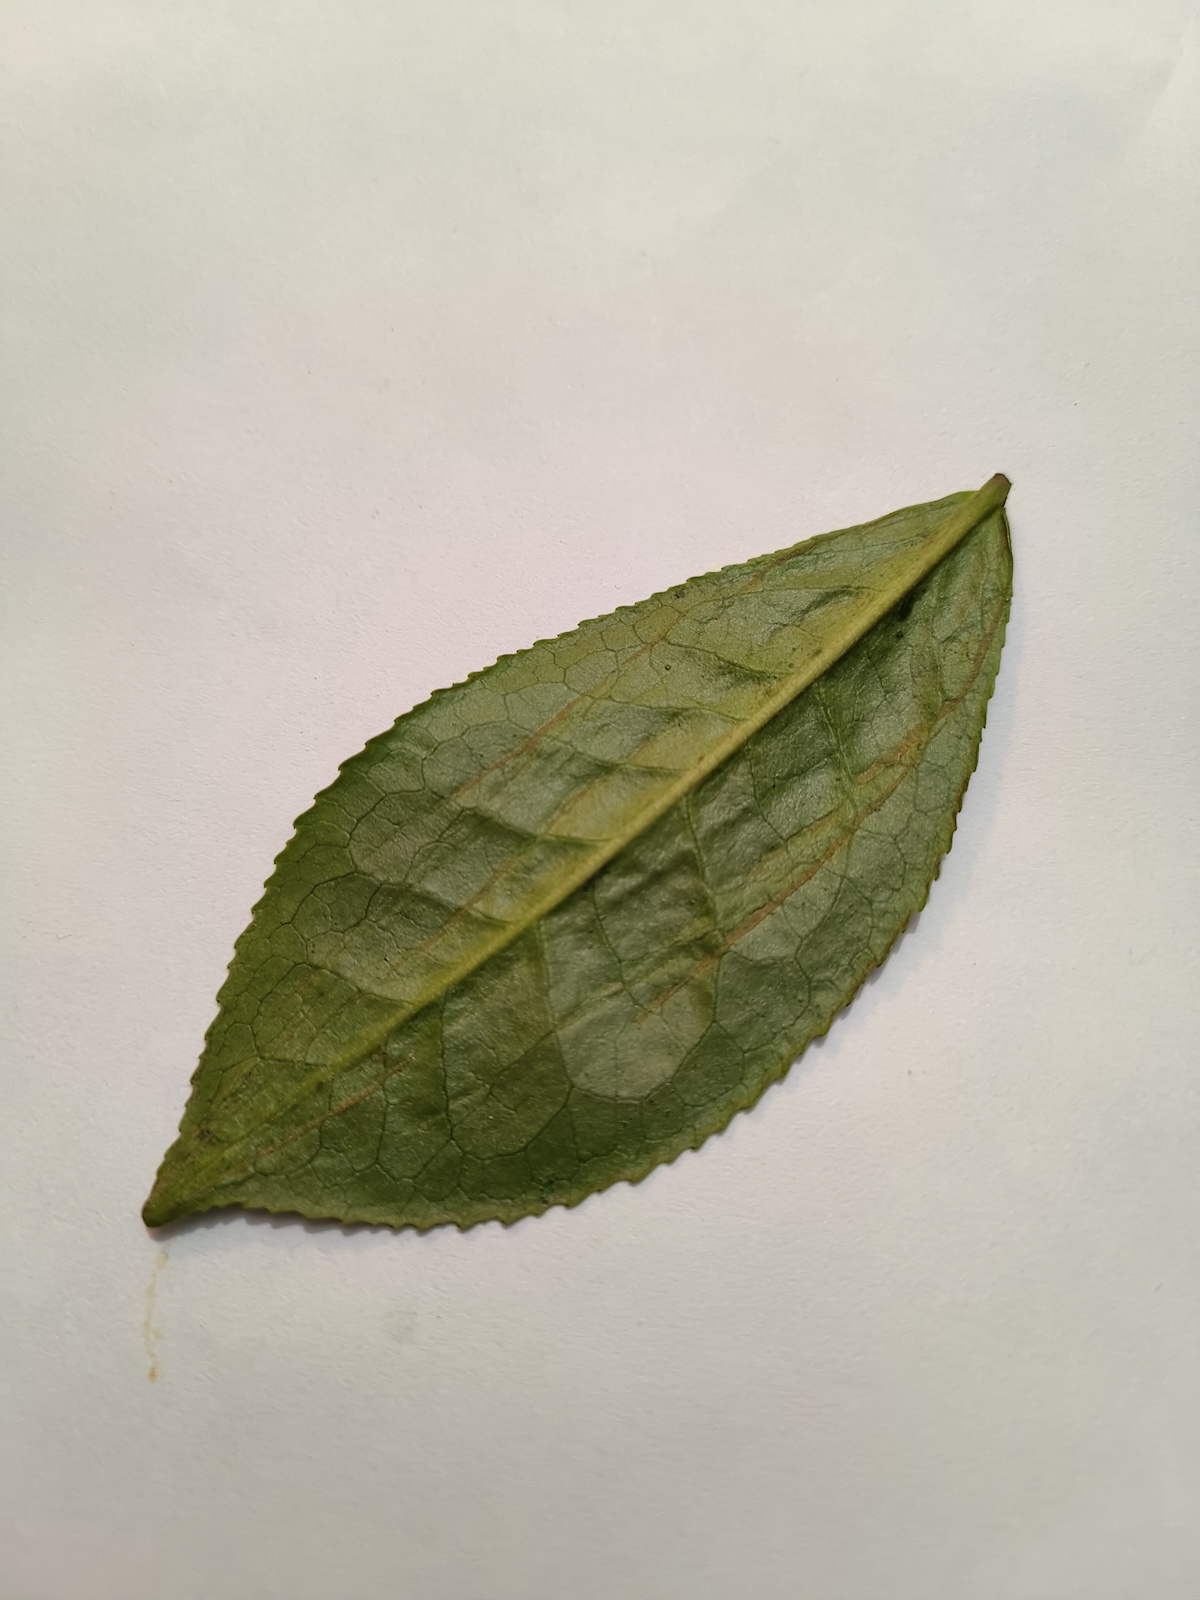
Label: Healthy leaf